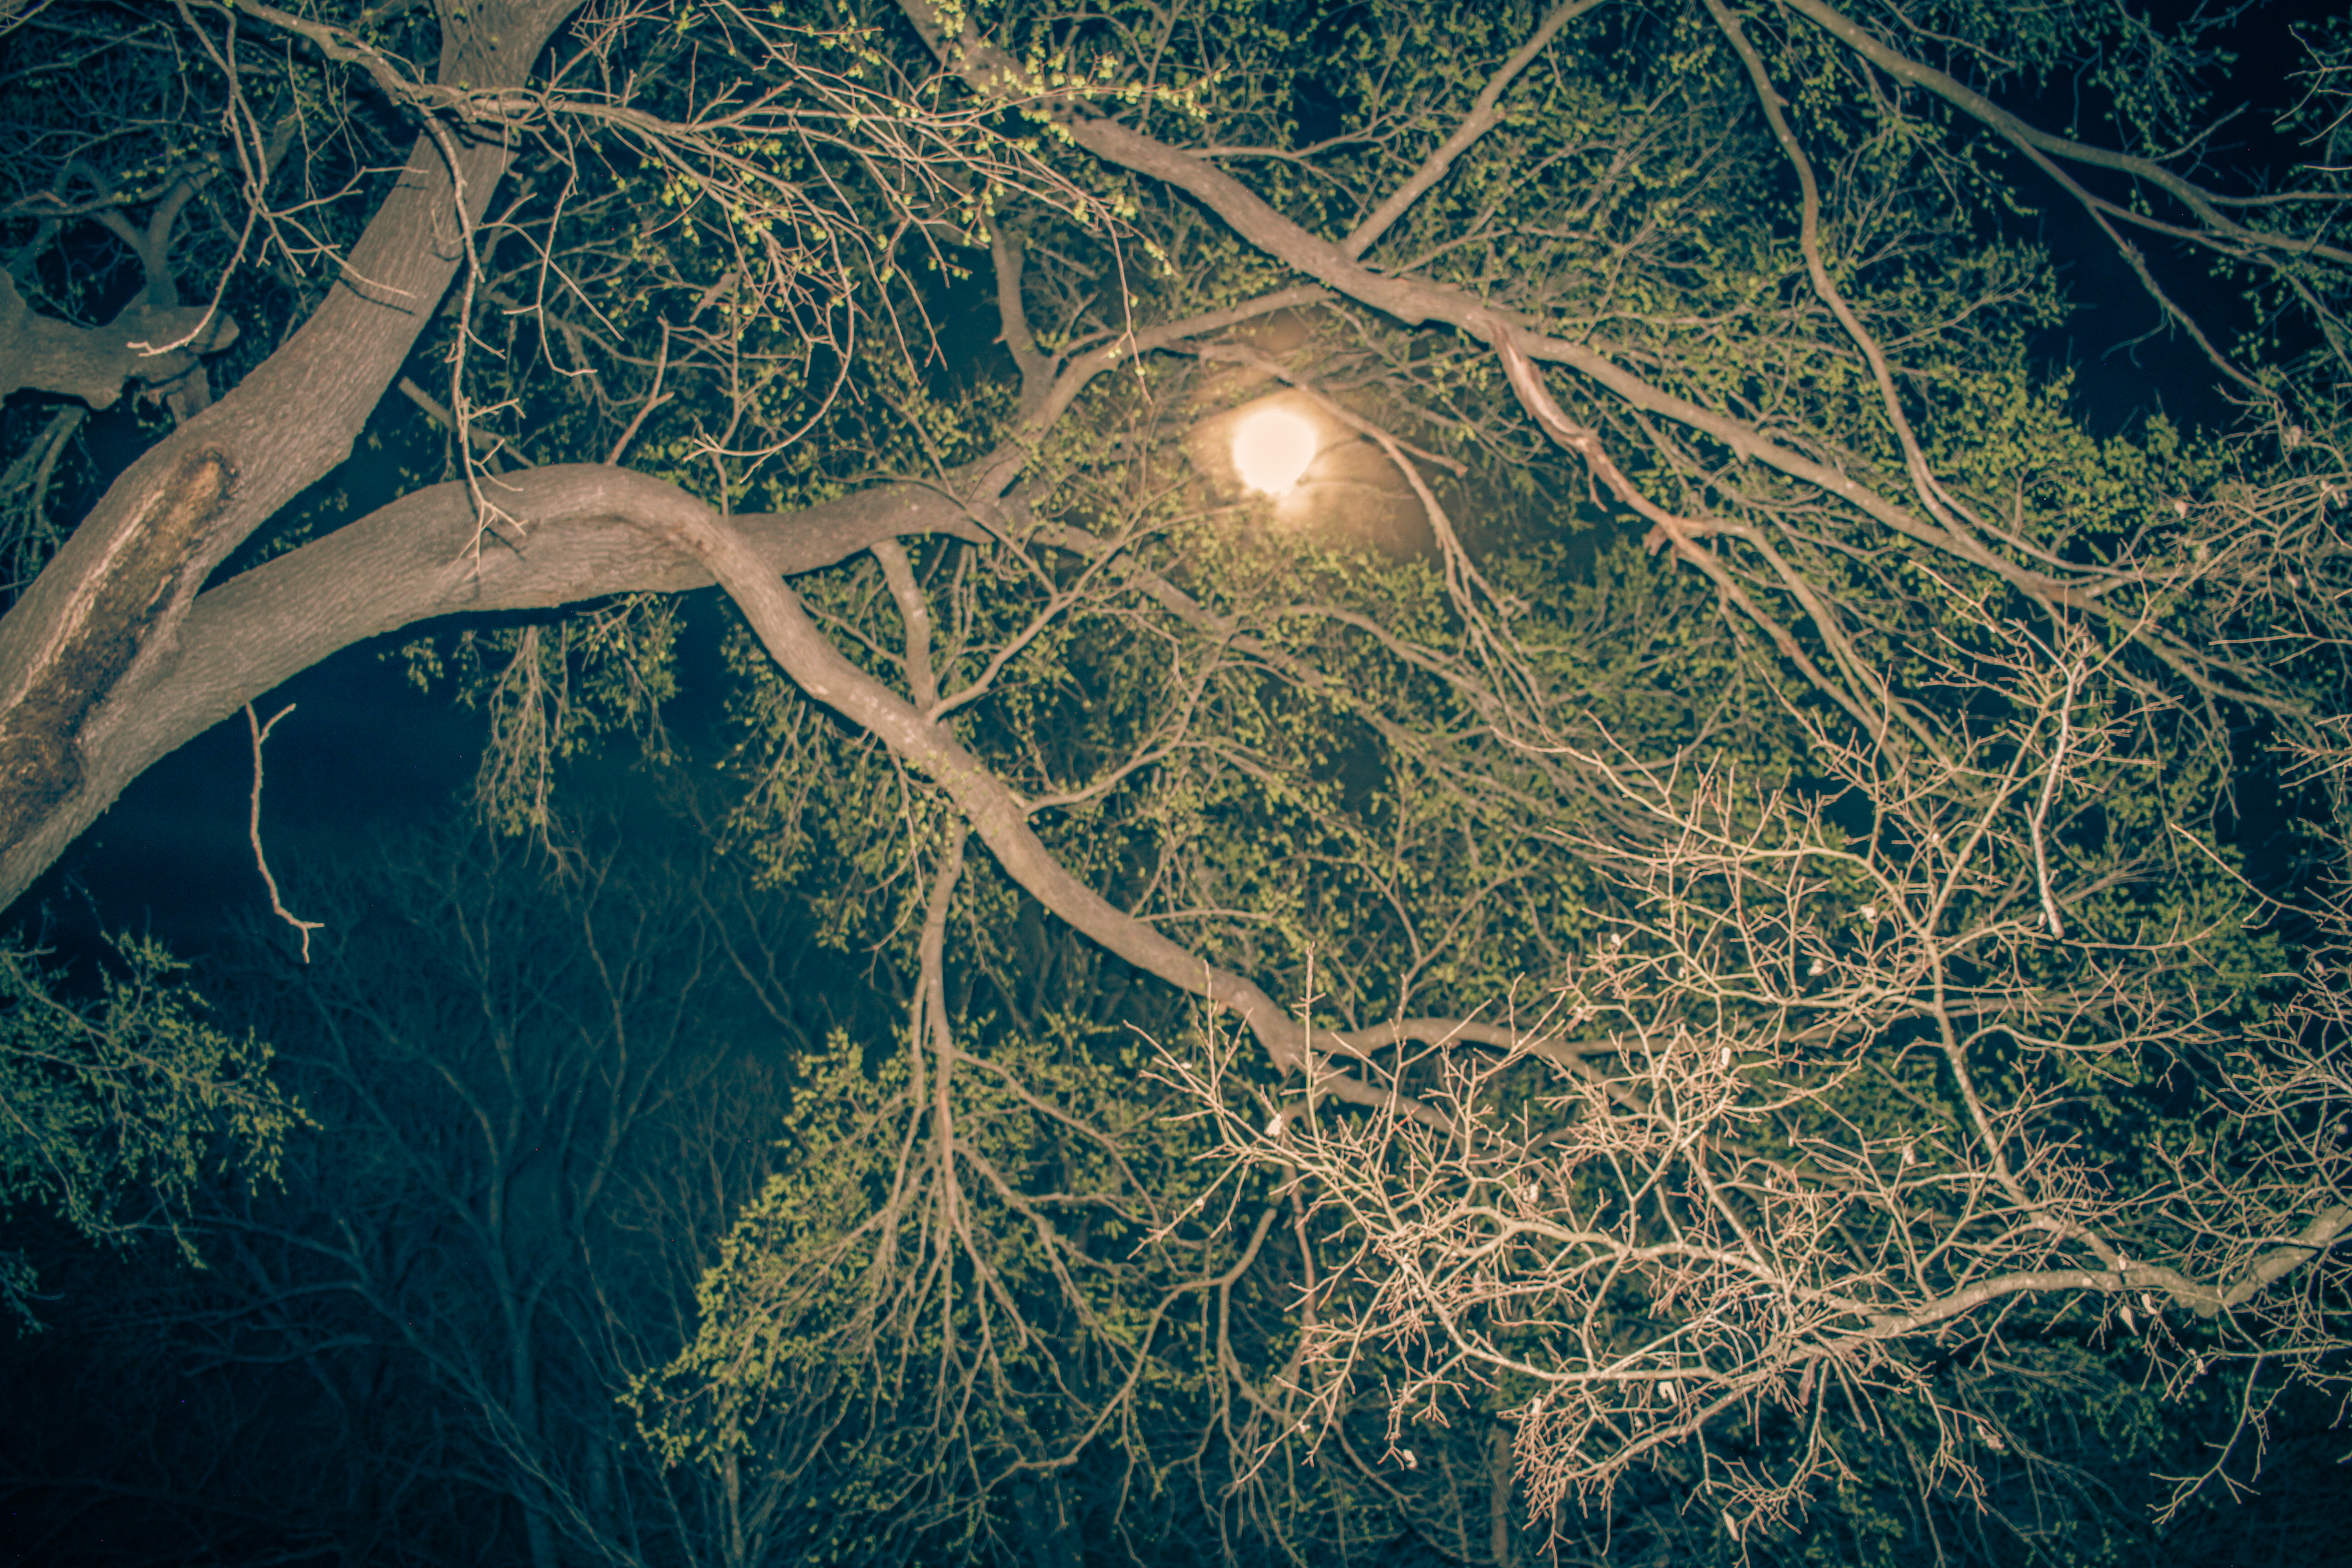
tree, atmosphere, street light, world, twig, branch, sky, natural landscape, cloud, vegetation, sunlight, wood, trunk, atmospheric phenomenon, astronomical object, woody plant, grass, landscape, Tints and shades, midnight, lens flare, full moon, space, electric blue, electricity, art, forest, darkness, celestial event, circle, event, moonlight, meteorological phenomenon, pattern, horizon, astronomy, planet, illustration, light fixture, winter, backlighting, freezing, night, reflection, evening, plant stem, sun, woodland, sphere, heat, star, macro photography